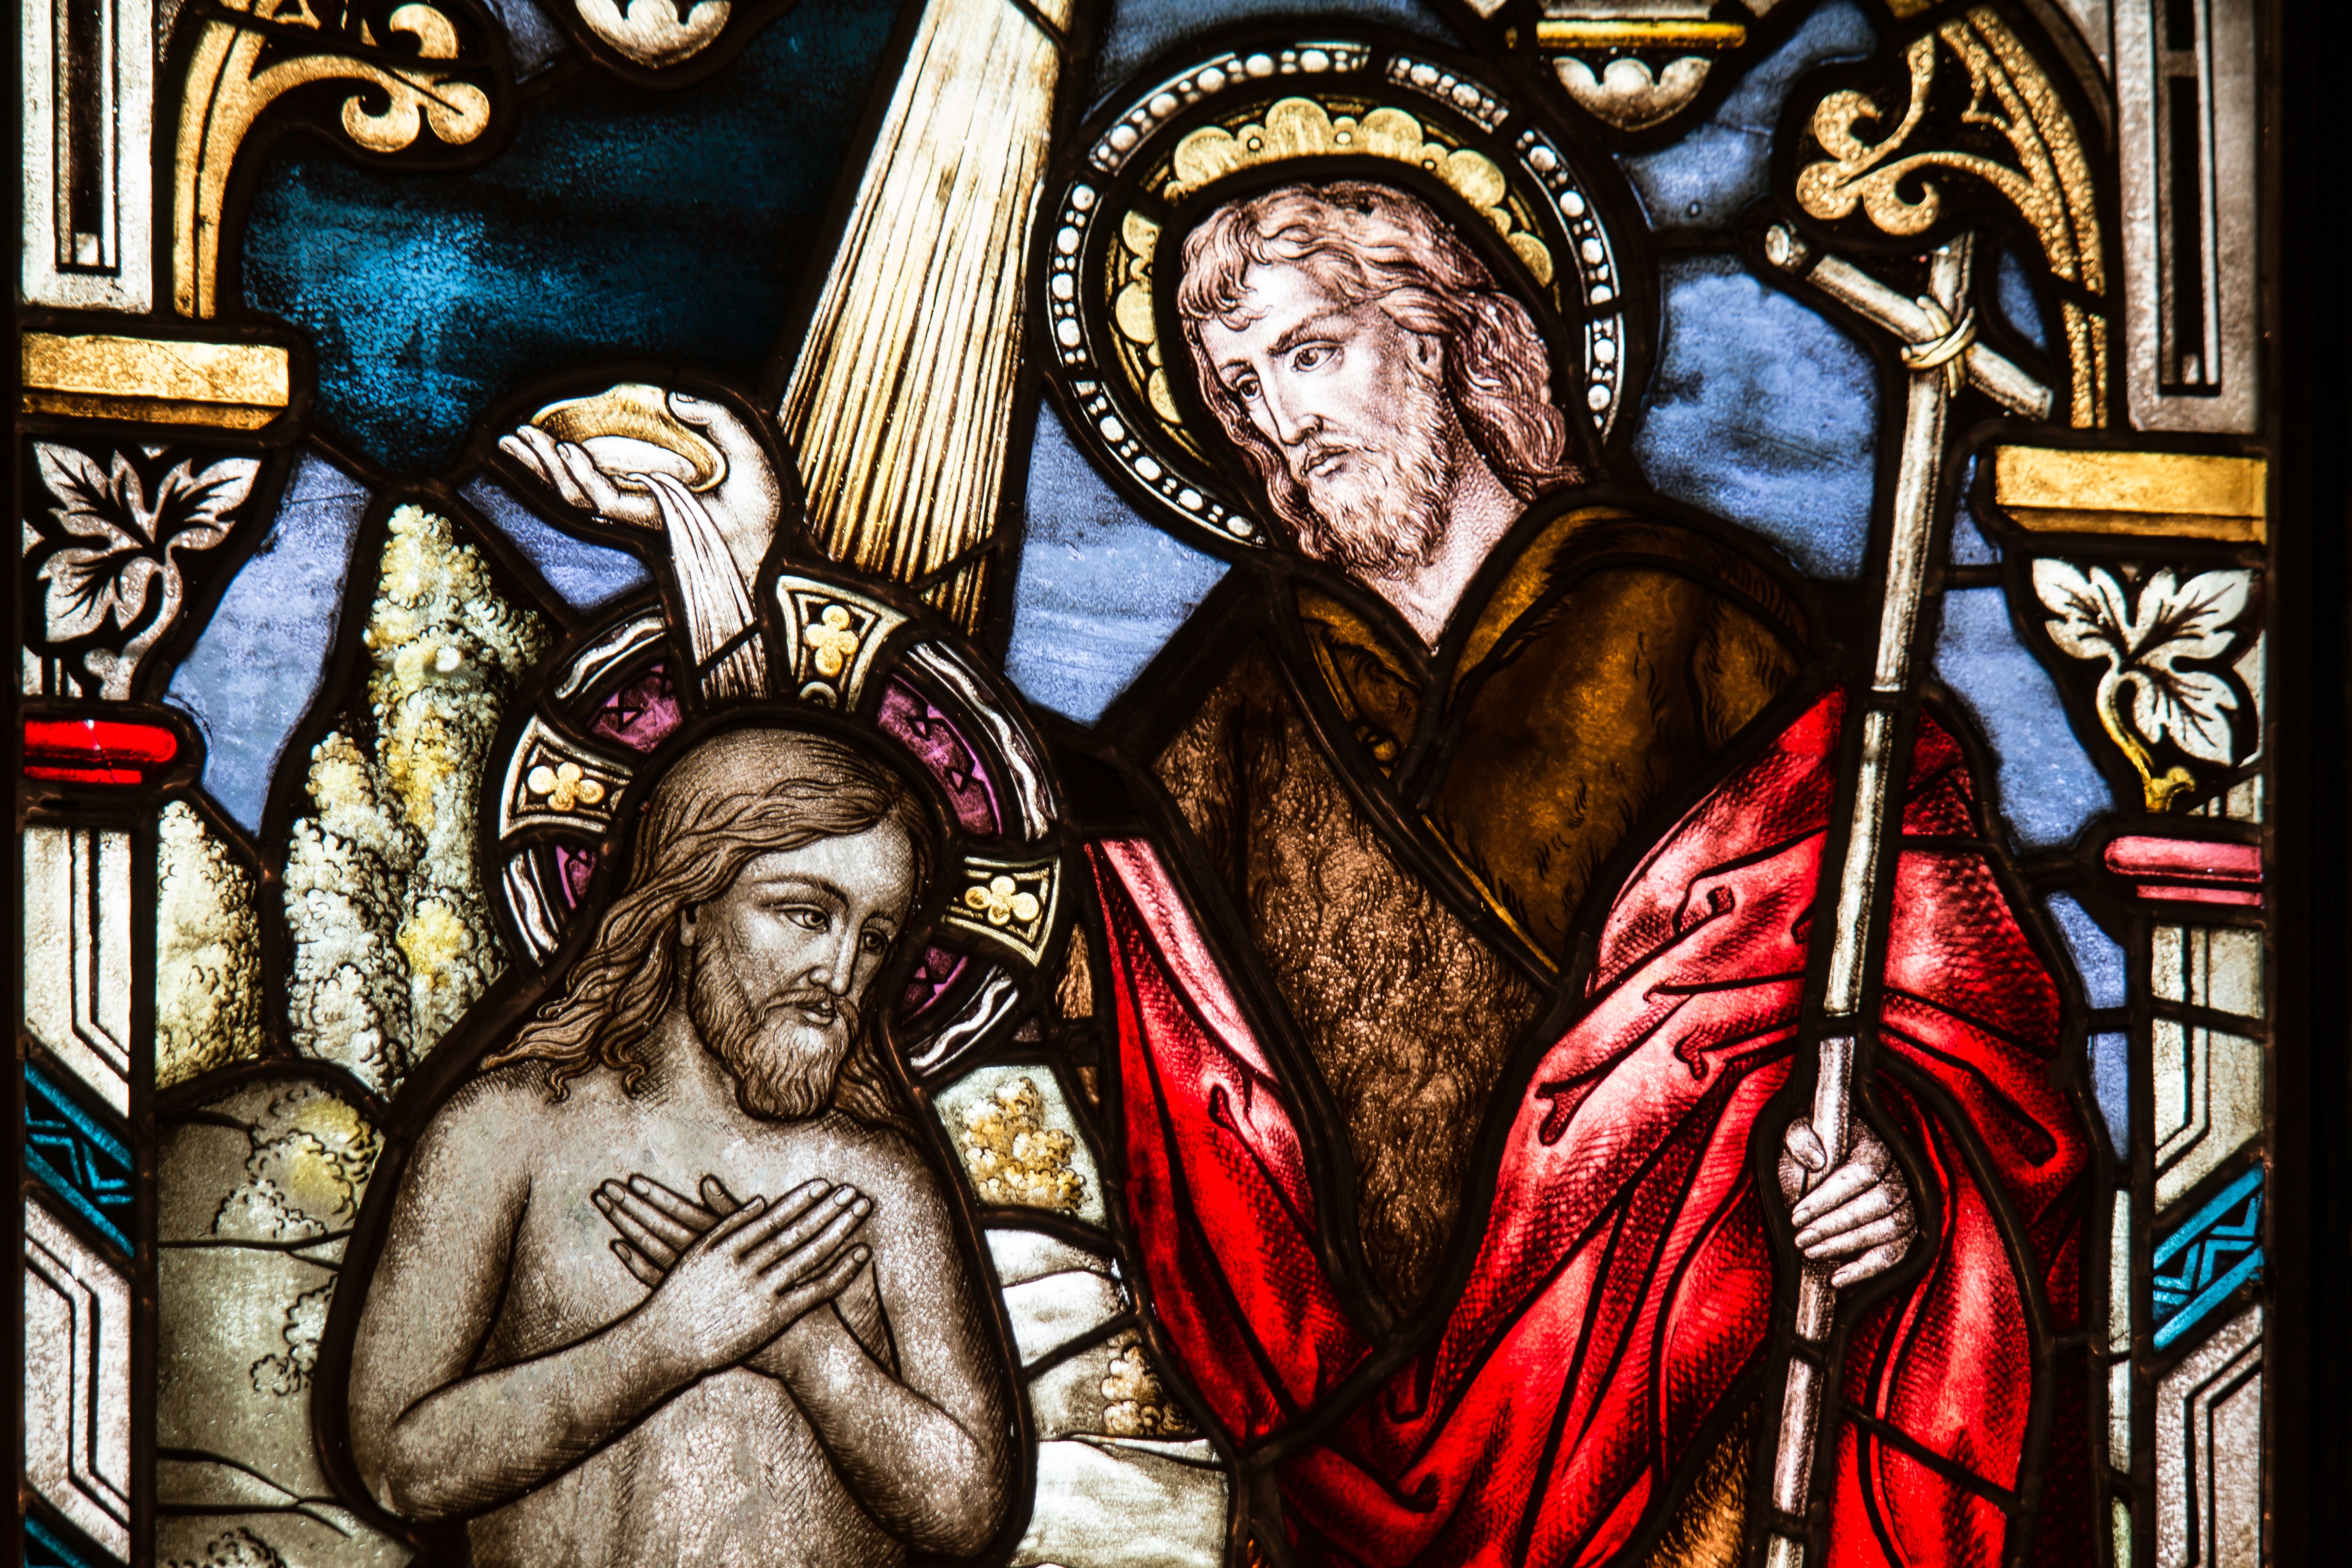
window, glass, color, religion, church, christian, material, stained glass, christ, art, jesus, christianity, john, baptist, sacrament, baptism, stained glass window, stained glass windows, church window, glass window, john of the baptist, baptism of christ